Felix Unger

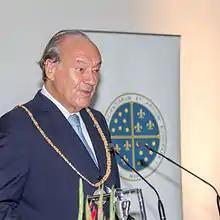
Felix Unger, 2015.

Felix Unger (born 2 March 1946) is a heart specialist who served as the president of the European Academy of Sciences and Arts for three decades. He is the president of Alma Mater Europaea. In 1986, he performed Europe's first staged artificial heart transplantation - a temporary solution used until a natural donor heart becomes available. Europe's first total artificial heart transplant was led by Bjarne Semb in 1985.